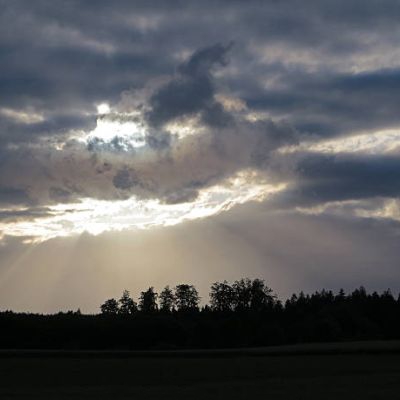
Cloud type: Nimbostratus (Ns)